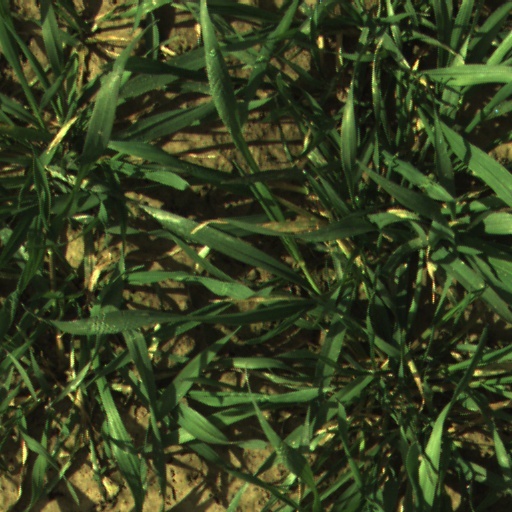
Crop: wheat